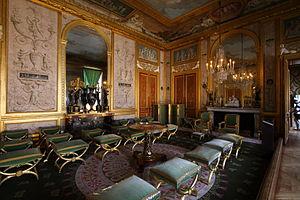
Le grand salon de l'Impératrice au château de Fontainebleau
Le château de Fontainebleau est un château royal de styles principalement Renaissance et classique, près du centre-ville de Fontainebleau, à une soixantaine de kilomètres au sud-est de Paris, en France. Les premières traces d'un château à Fontainebleau remontent au XIIᵉ siècle. Les derniers travaux sont effectués au XIXᵉ siècle.